Bushi Station

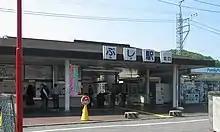
The north entrance in May 2007

Station numbering was introduced on all Seibu Railway lines during fiscal 2012, with Bushi Station becoming "SI24".